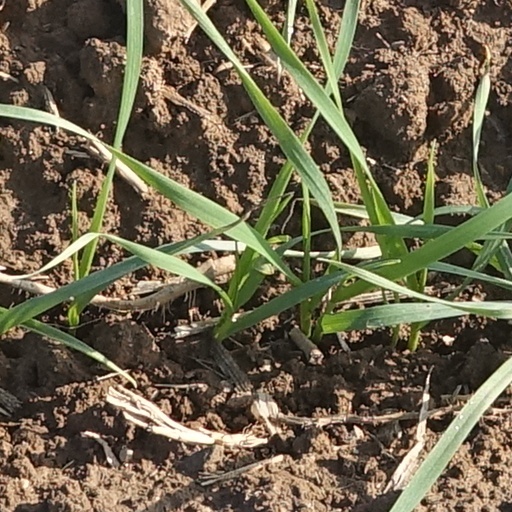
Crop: wheat